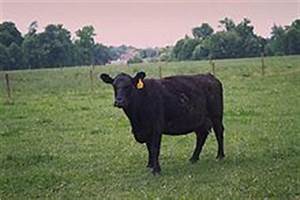
Label: mucca